Samuel Swinton Jacob

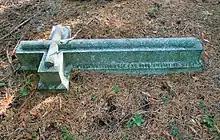
The grave of Sir Swinton Jacob in Brookwood Cemetery in 2018

He was promoted to lieutenant-colonel on 6 February 1885, and to colonel on 26 February 1889. During the summer of 1902, he accompanied the Maharaja of Jaipur as a political officer during a visit to the United Kingdom to attend the Coronation of King Edward VII and Queen Alexandra. The coronation was originally scheduled for late June, but was postponed until 16 August 1902 when the King fell ill, prolonging their stay in London.